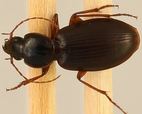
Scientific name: Synuchus impunctatus
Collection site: Bartlett Experimental Forest NEON (BART), plot BART_066